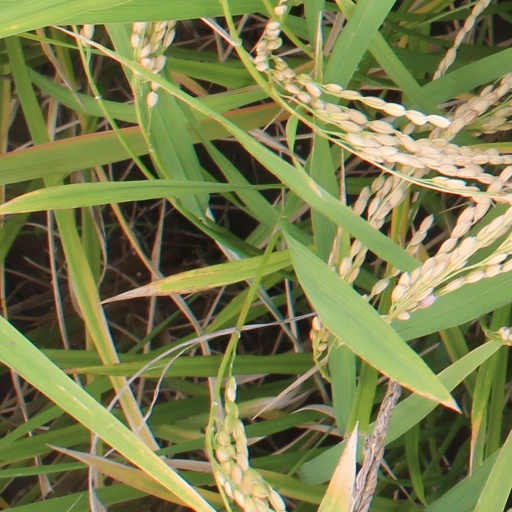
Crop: rice